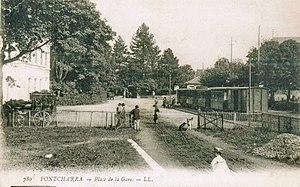
Tramway de Pontcharra à la Rochette et Allevard]
Le Tramway de Pontcharra à la Rochette et Allevard est un tramway à vapeur, construit à la fin du XIXᵉ siècle entre les départements de l'Isère et la Savoie. La ligne reliait la gare PLM de Pontcharra à La Rochette, avec un embranchement de Détrier à Allevard. Le parcours se faisait en empruntant la vallée du Bréda.